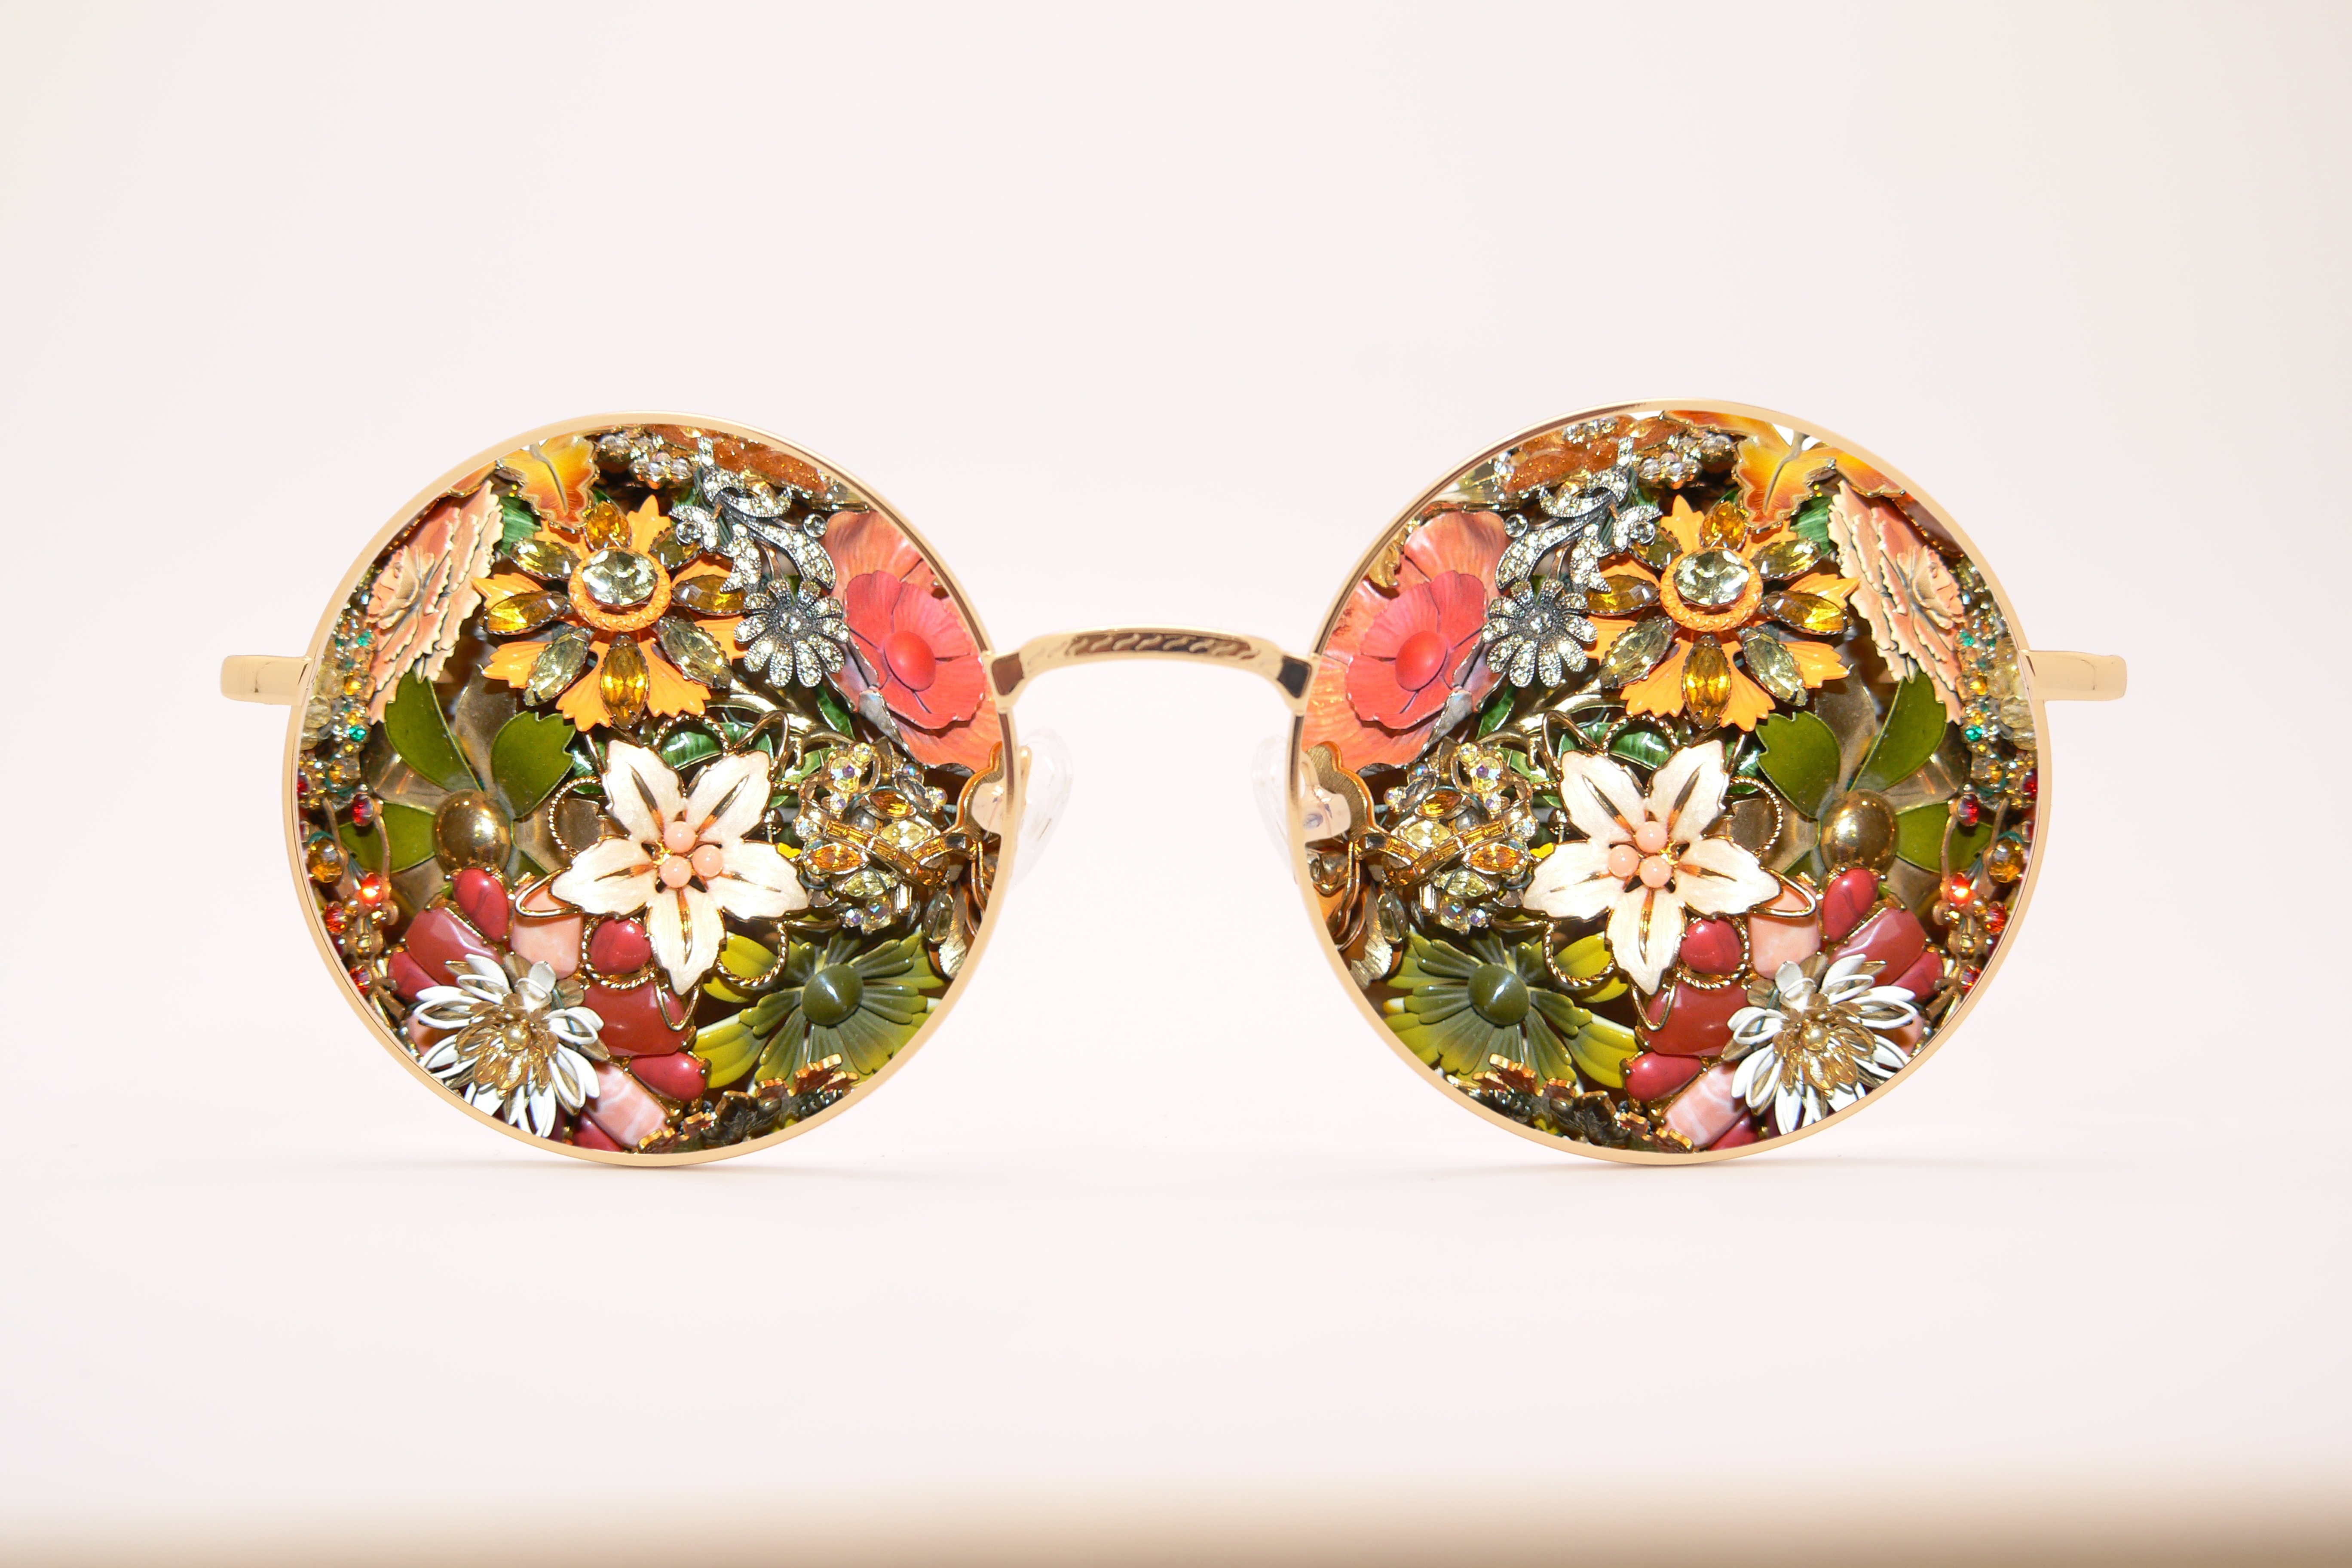
landscape, vintage, antique, retro, flower, fashion, lifestyle, jewellery, sunglasses, glasses, eyeglasses, earrings, horizontal, see, style, elegant, shiny, digital art, stylish, royalty free, photo montage, free image, mixup, mashup, broach, fashion accessory